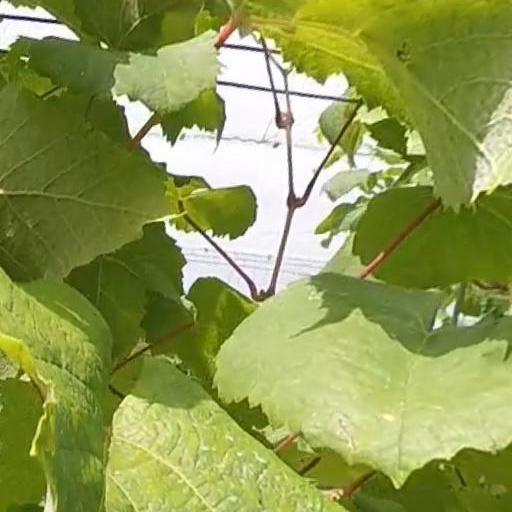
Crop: grape